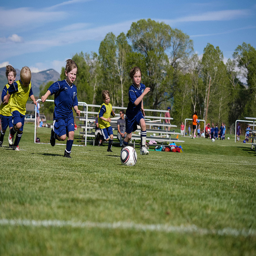
A group of young girls playing a game of soccer.
kids in uniforms running towards a soccer ball
small children playing soccer on a field in uniforms.
Children chasing after a soccer ball in a soccer game.
A group of small boys chases a ball in outdoor soccer.